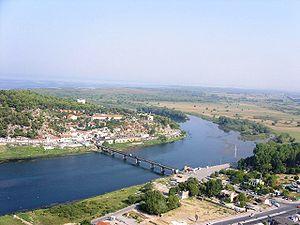
"Shkodër ou Shkodra est une municipalité du nord-ouest de l'Albanie, la ville principale de la région et au bord du lac du même nom, le plus grand lac des Balkans, près des fleuves Drin, Kir et Buna, où passe la frontière actuelle de l'Albanie avec le Monténégro. Elle abrite le Château de Shkodra, qui se trouve à une hauteur de 130 mètres. L'origine de son nom provient de l'endroit où passe pour se verser à l'Adriatique le fleuve Drin, de l'albanais ""Shko - Drin"" qui signifie ""Va-Drin"". Shkodra est entourée également d'un massif montagneux, incluant les montagnes de Cukal, de Maranaj, de Tarabosh et de Sheldi.
Bojana ou Buna en albanais, en cyrillique Бојана, l'antique Barbana, est un fleuve long de 41 kilomètres qui chemine entre l'Albanie et le Monténégro et qui s'écoule du lac de Shkodra jusqu'à la mer Adriatique avec une dénivellation moyenne de 0,6 %.